Polystyrene

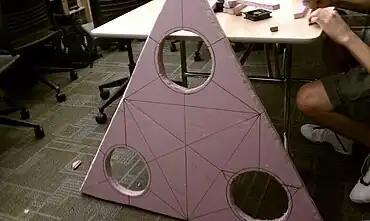
Extruded polystyrene has a smooth texture, and can be cut into sharp-edged shapes without crumbling

Polystyrene foams are 95–98% air. Polystyrene foams are good thermal insulators and are therefore often used as building insulation materials, such as in insulating concrete forms and structural insulated panel building systems. Grey polystyrene foam, incorporating graphite, has superior insulation properties.